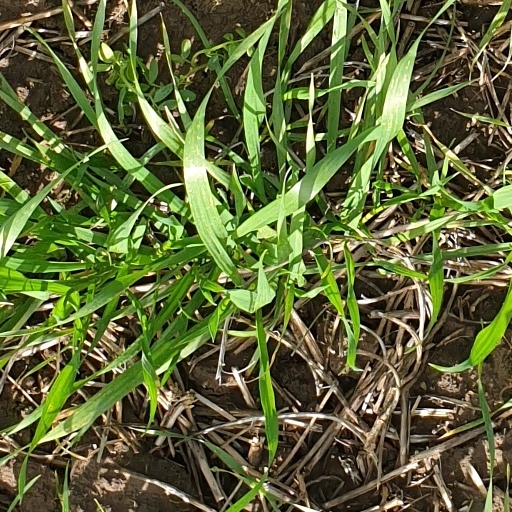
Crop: wheat